CBD and South East Light Rail

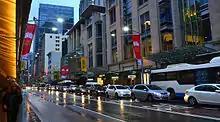
Southbound peak hour traffic congestion on George Street in 2013

Since the light rail network's original line opened in 1997, a line through the Sydney central business district had been suggested numerous times but failed to achieve State Government support. This changed in February 2010 when the Keneally Government announced a new line from Haymarket to Circular Quay via Barangaroo. The final route was not decided, with the three options being to send the line north via George Street, Sussex Street or a loop using both.